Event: Nepal Earthquake
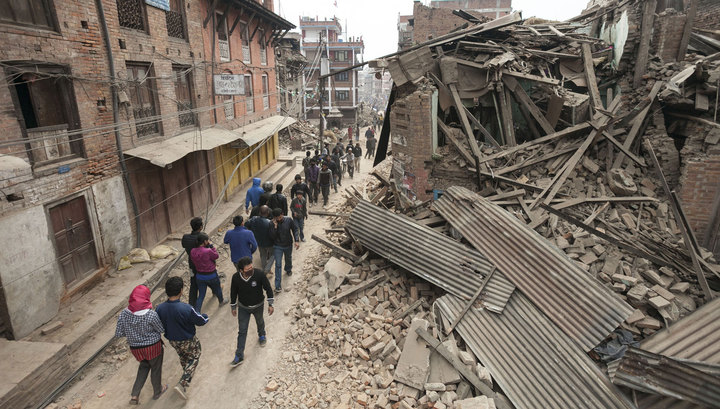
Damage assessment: damage